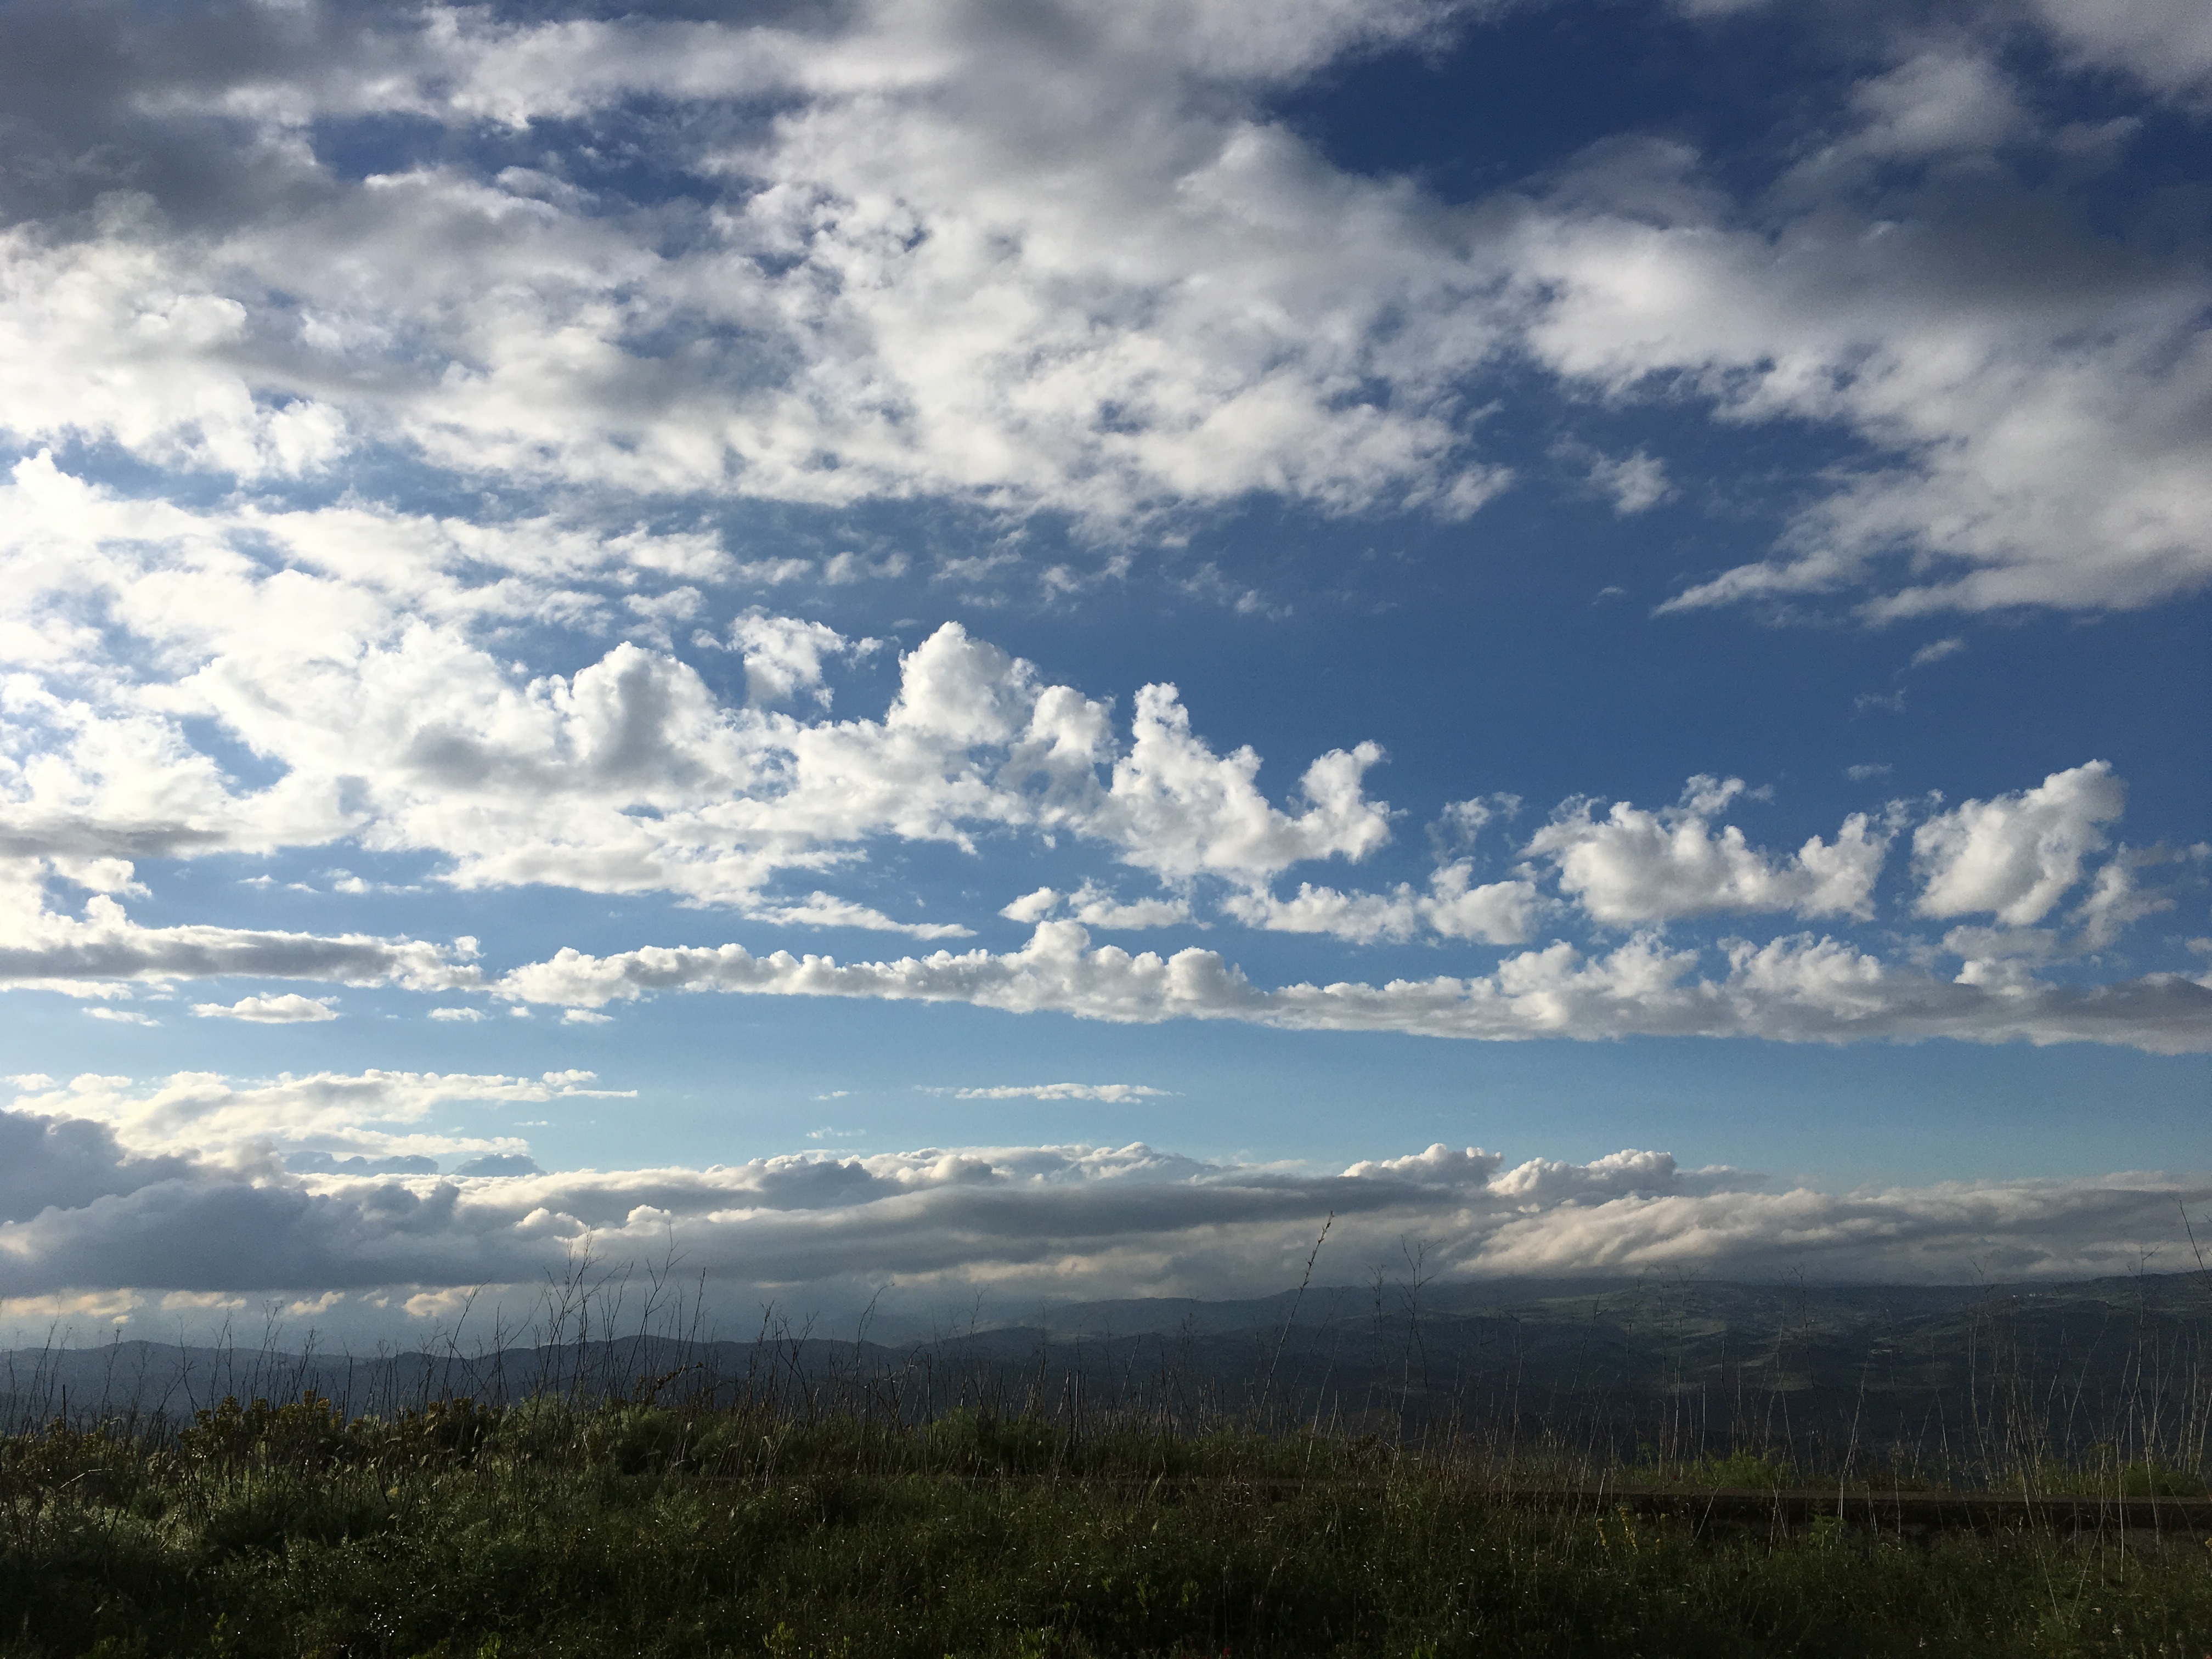
landscape, tree, nature, grass, horizon, mountain, cloud, sky, field, meadow, prairie, sunlight, morning, hill, dawn, atmosphere, dusk, cumulus, plain, relaxation, grassland, sicily, rural area, meteorological phenomenon, atmospheric phenomenon, mountainous landforms